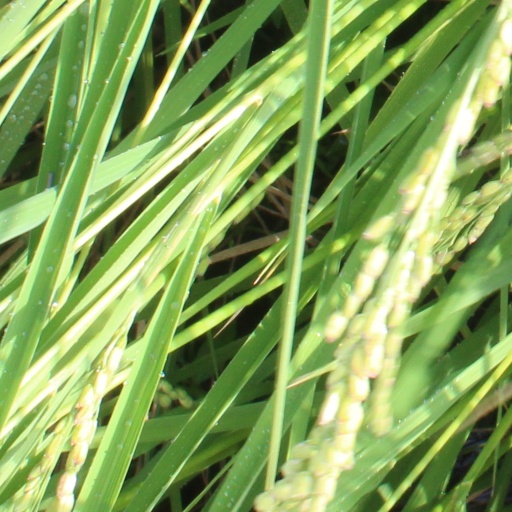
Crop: rice